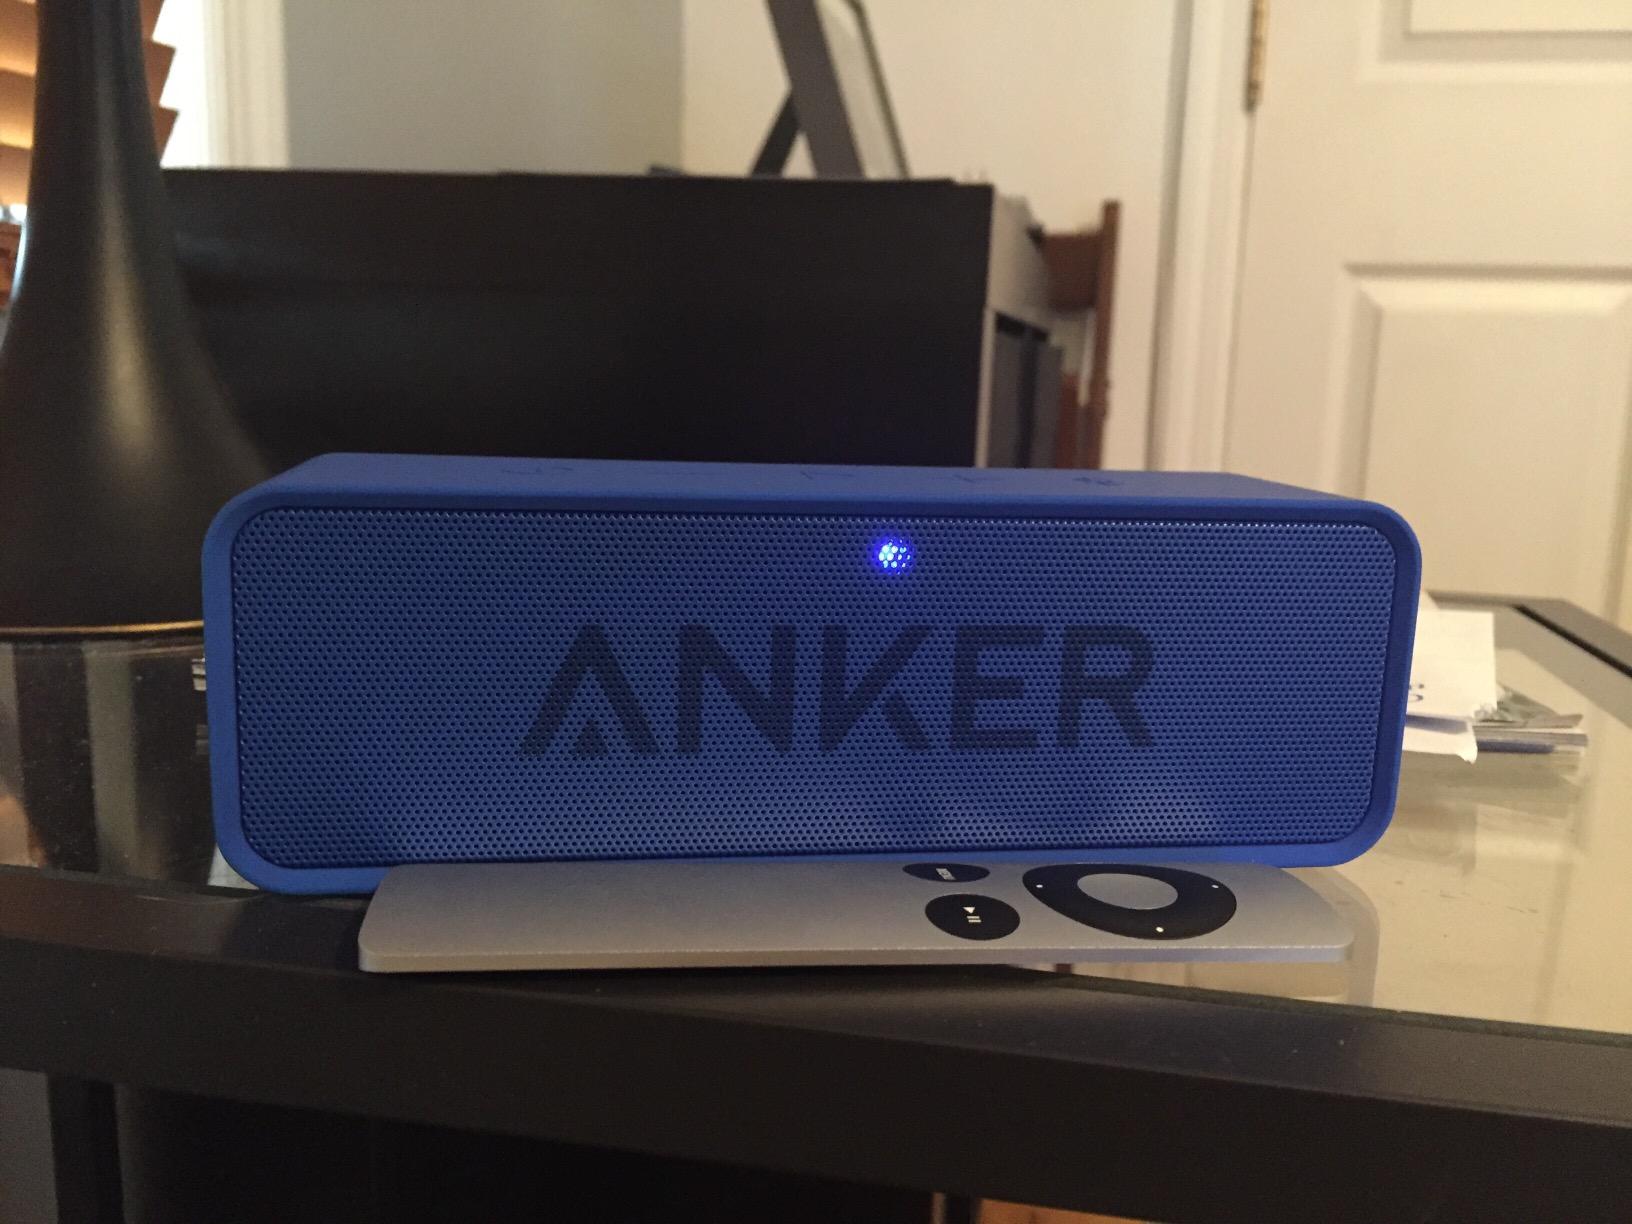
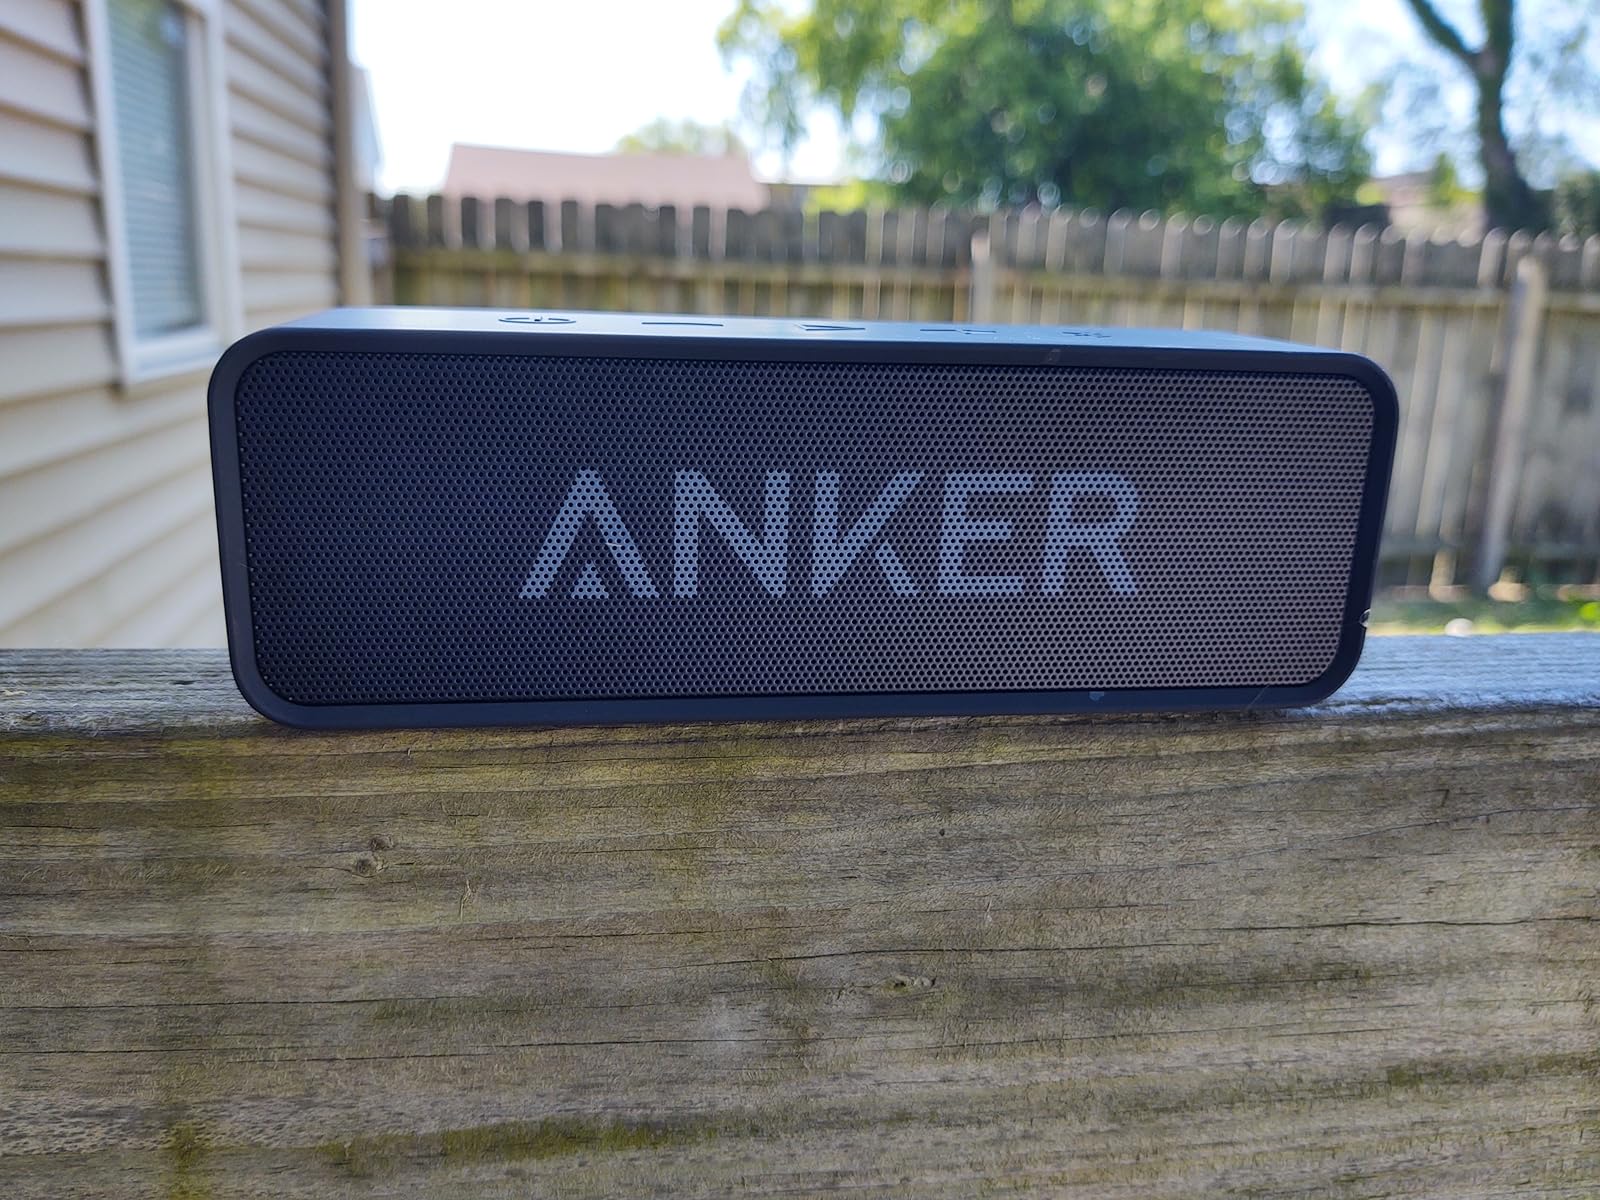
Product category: speaker
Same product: no